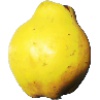
Label: quince